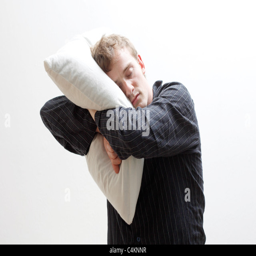
a man sleep walking with his pillow